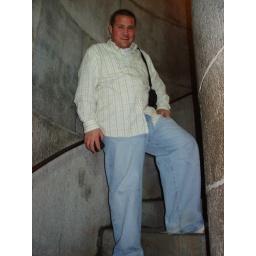
Rob in street clothes